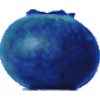
Label: huckleberry